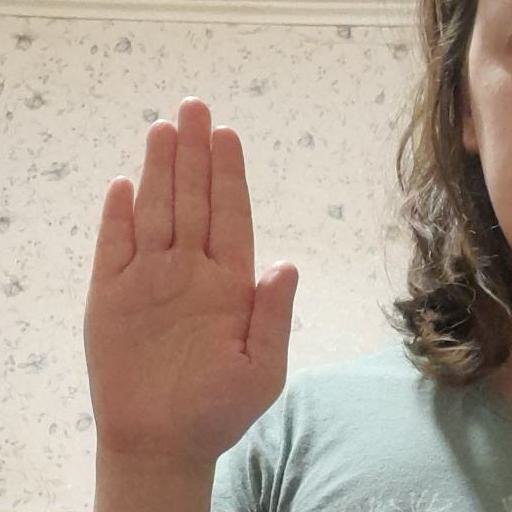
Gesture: stop